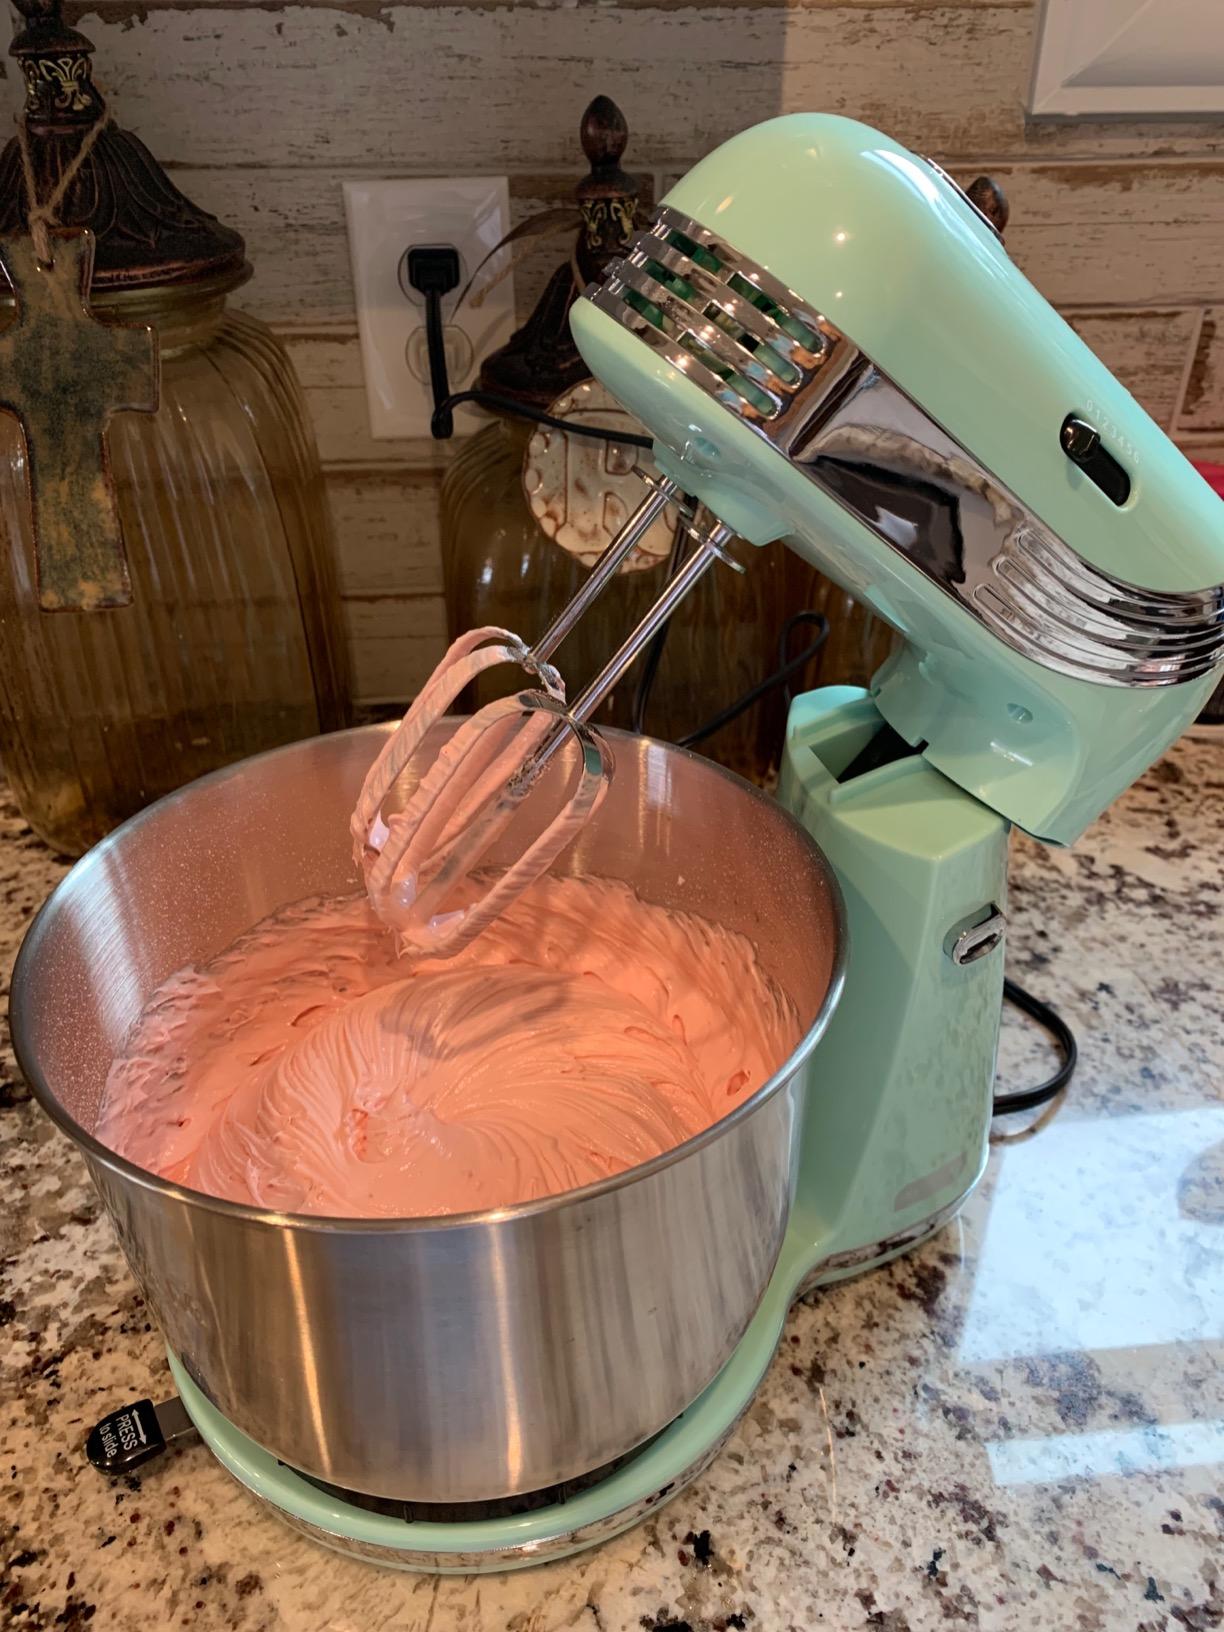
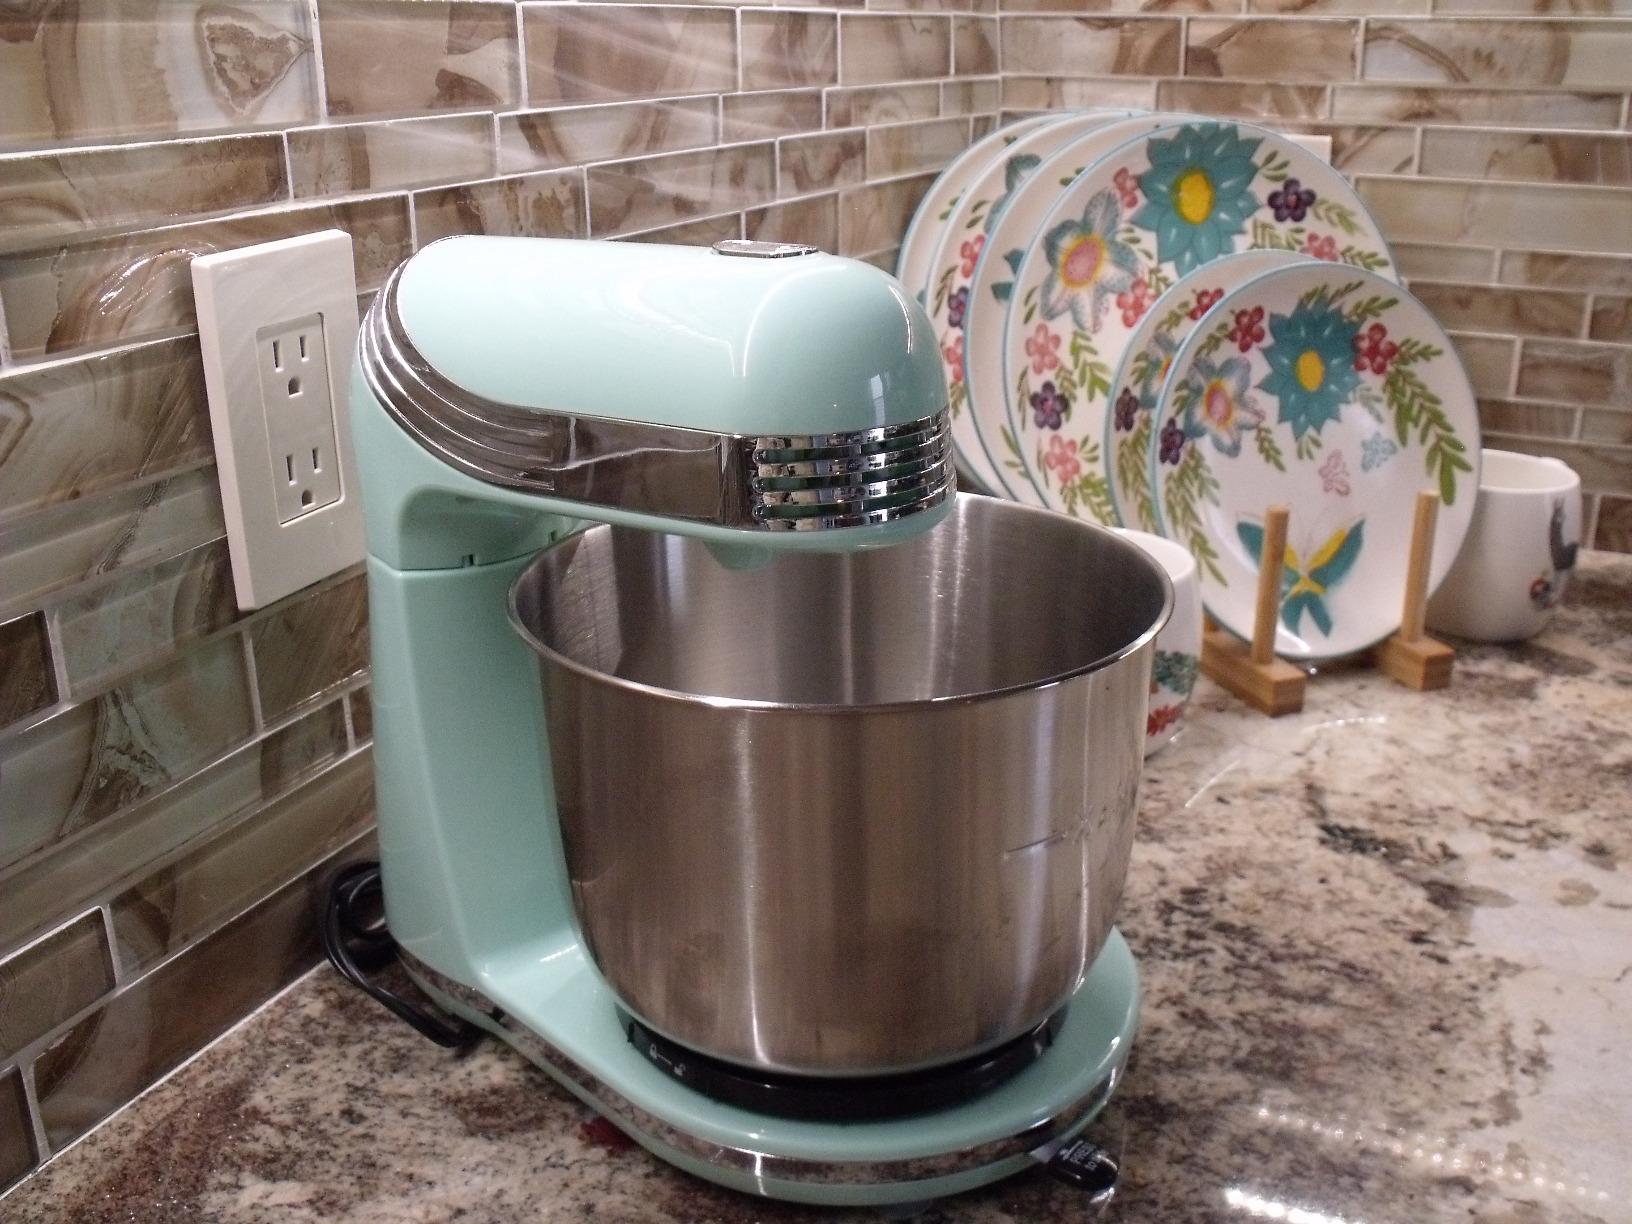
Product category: items_mixer
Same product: yes